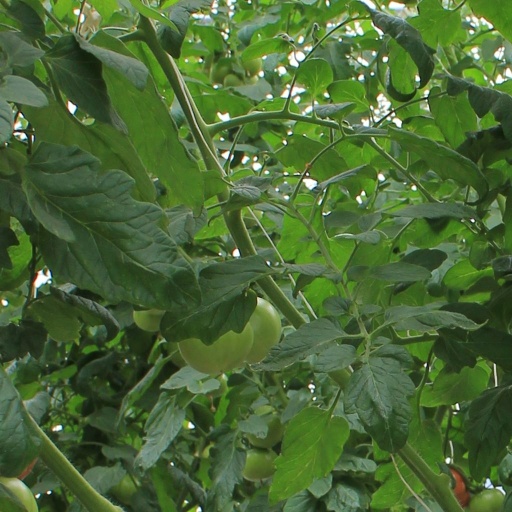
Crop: tomato